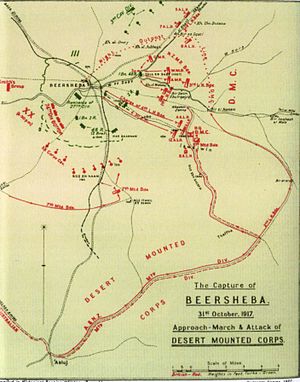
Felttoget i Sinai og Palæstina / Offensiven i det sydlige Palæstina / Slaget ved Beersheba, 31. oktober
Fremrykning og angreb
Felttoget i Sinai og Palæstina i Mellemøsten under 1. verdenskrig blev udkæmpet mellem det Britiske Imperium og det Osmanniske Rige, som blev støttet af det Tyske Kejserrige. Det blev indledt med et osmannisk forsøg på at angribe Suez-kanalen i 1915 og sluttede med våbenhvilen i Mudros in 1918 som førte til afståelsen af det osmanniske Syrien og Palæstina.